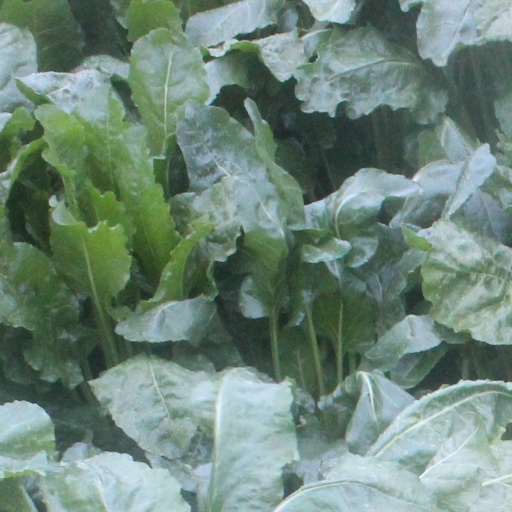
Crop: sugar beet